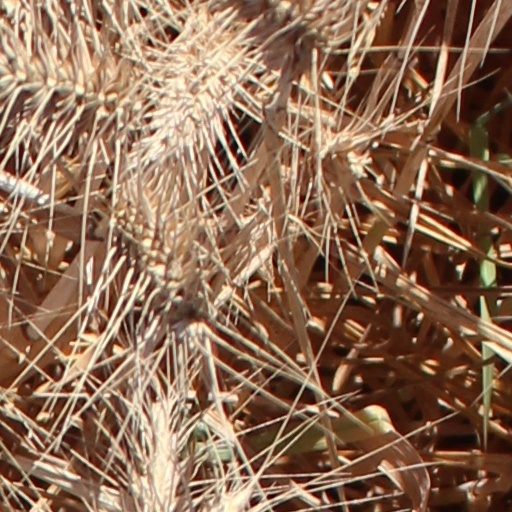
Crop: wheat